David Henry Stone

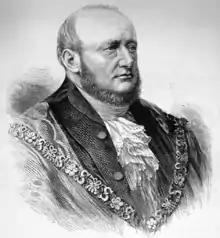
Alderman Stone as the new Lord Mayor of London.

Alderman David Henry Stone (1812 - 26 February 1890). His family were the owners of a large amount of land near Lewes for at least three centuries. He was the nephew of Thomas Farncomb the Lord Mayor of London of 1849. Educated at St Olave's Grammar School, in Southwark. He practiced as a solicitor and an attorney from 1839 until 1864.